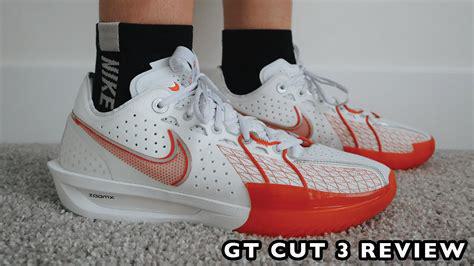
Brand: Nike
Model: G T Cut 3